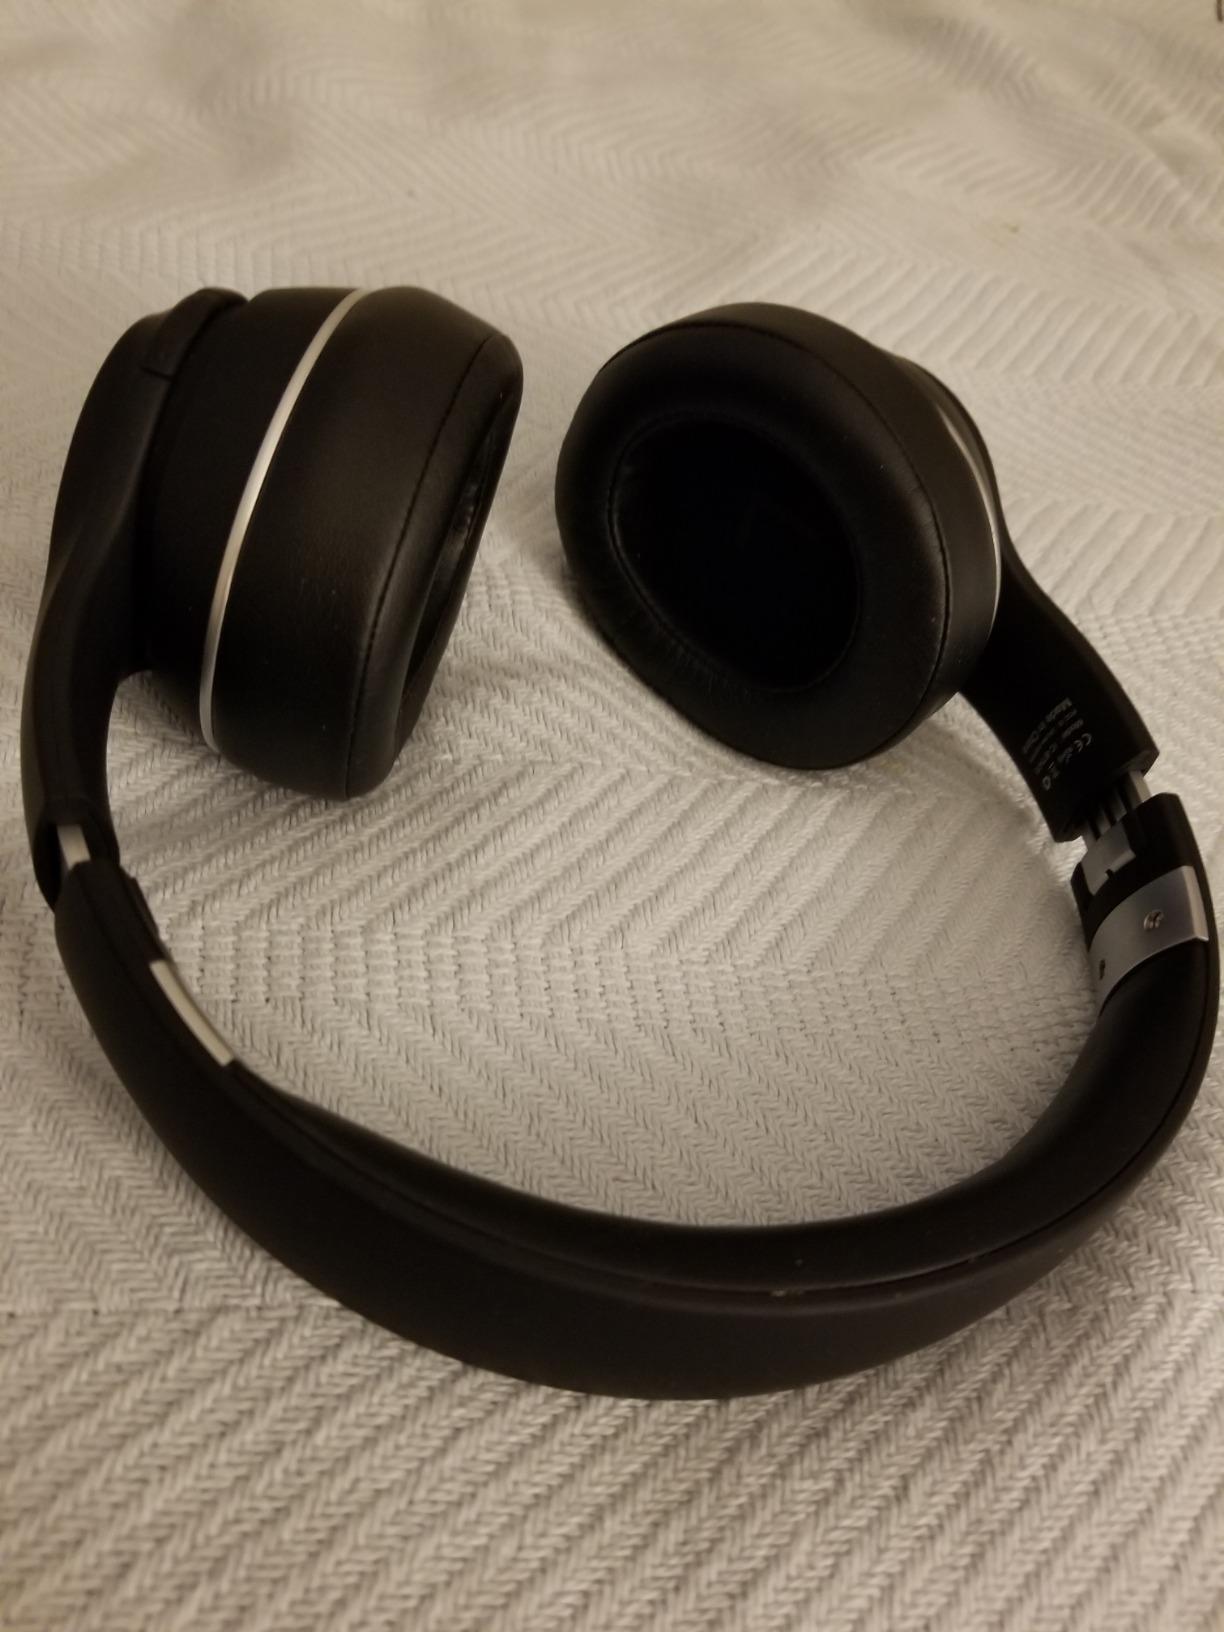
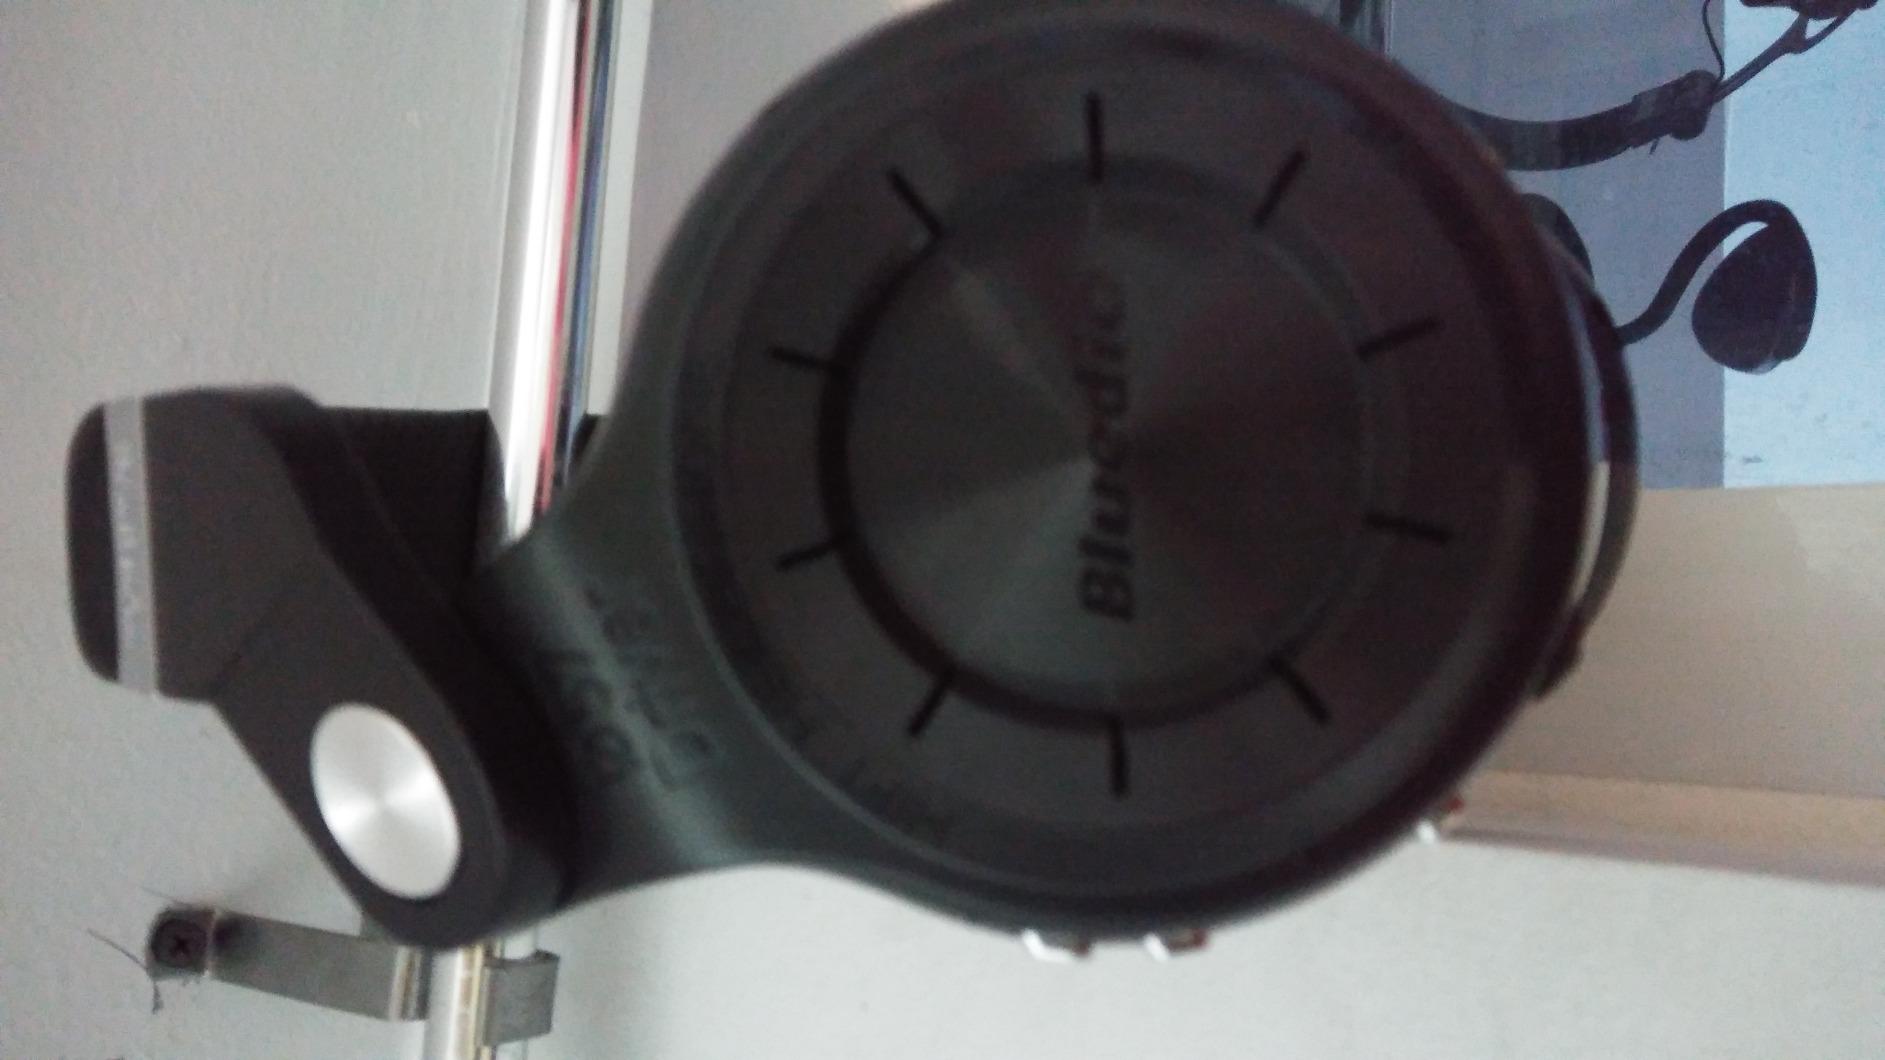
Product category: headphones
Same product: no